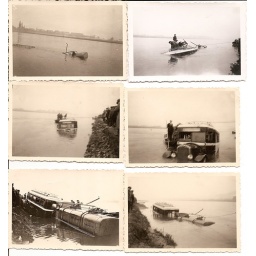
bus under water